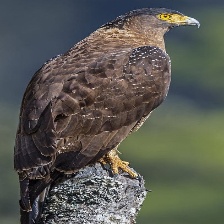
Species: CRESTED SERPENT EAGLE
Scientific name: SPILORNIS CHEELA